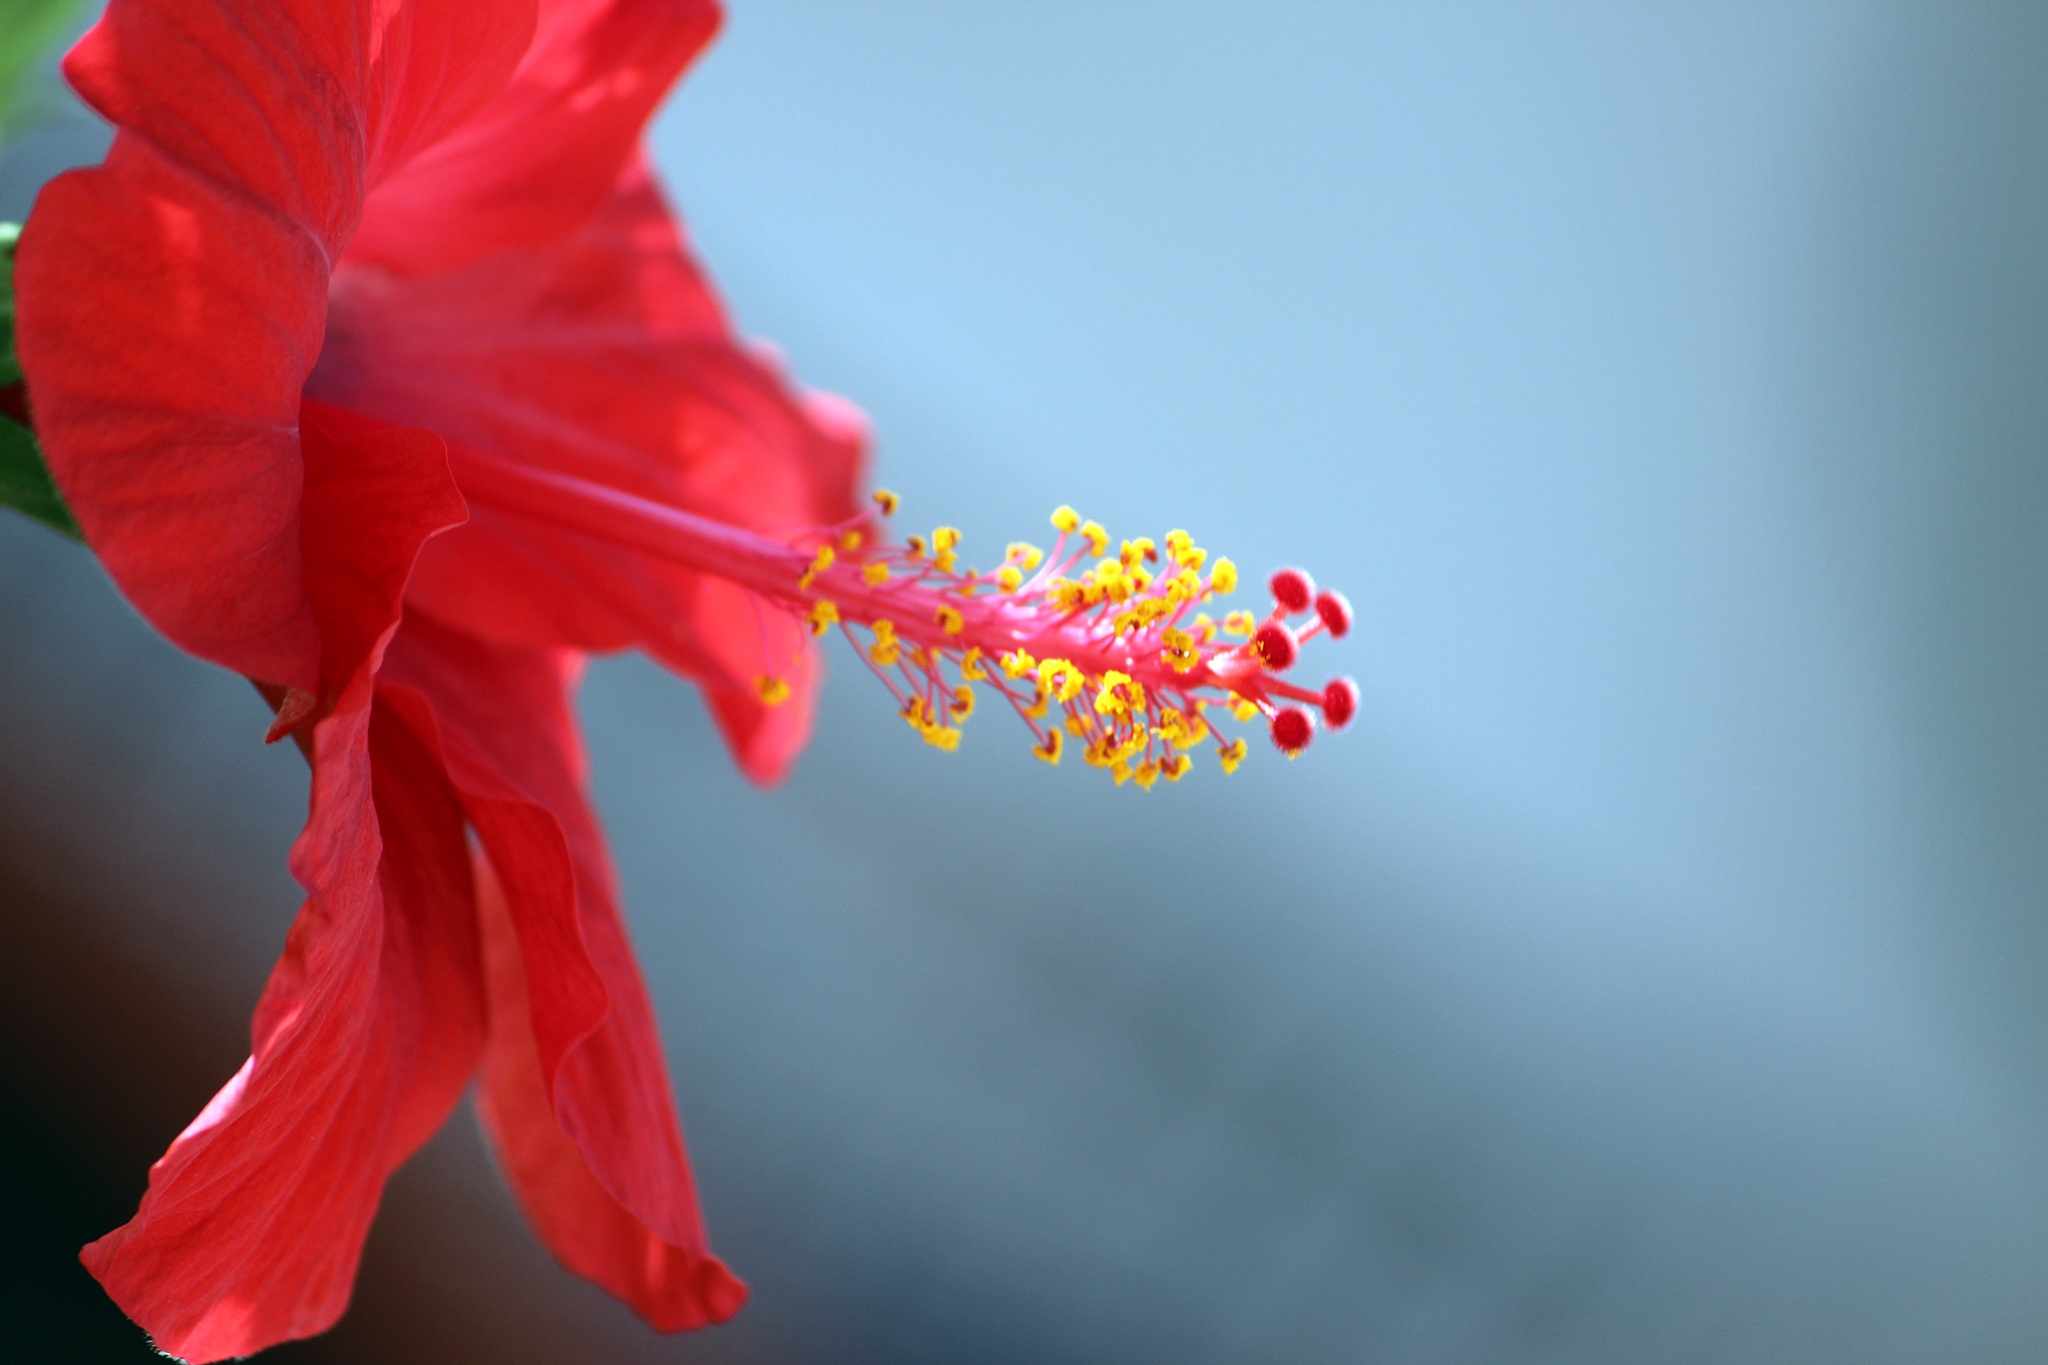
nature, plant, flower, petal, red, color, macro, flowers, marshmallow, macro photography, flowering plant, land plant